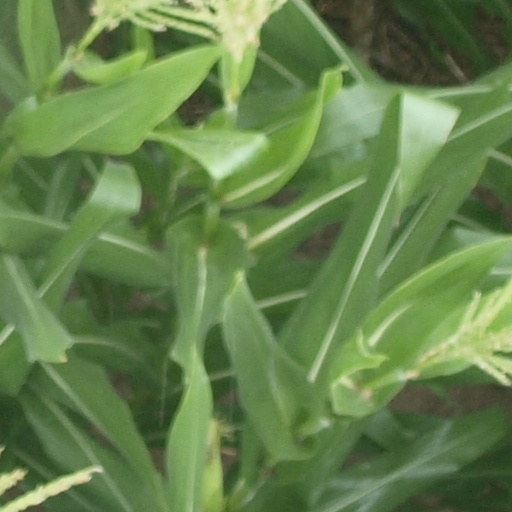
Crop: maize; corn